Anti-Fascist Council for the National Liberation of Yugoslavia

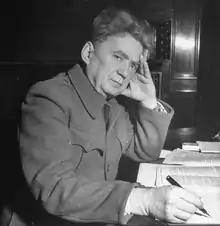
Ivan Ribar chaired all three sessions of the AVNOJ.

AVNOJ delegates represented specific parts of Yugoslavia: seventeen for Bosnia and Herzegovina, fifteen for Croatia, fourteen each for Serbia and Montenegro, eight for Slovenia, six for the Sandžak, and three for Vojvodina. This distribution reflected the number of Partisans from each part of the country taking part in the armed struggle. Some of the selected delegates, including all of those representing Slovenia and Vojvodina and twelve others, did not arrive. The Slovene delegation informed the AVNOJ of its support by telegram. Macedonia was not represented at all. The AVNOJ elected its presidency with Ivan Ribar as president and Pavle Savić and Nurija Pozderac as vice-presidents. Ribar had been the first President of the Constitutional Assembly of the Kingdom of Serbs, Croats and Slovenes, which was later renamed Yugoslavia.